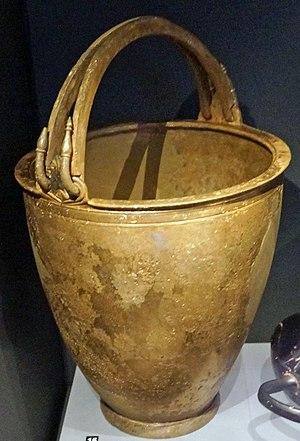
de la tombe Z à Derveni.